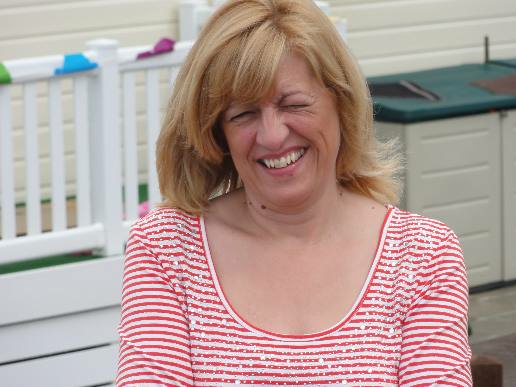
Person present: Yes